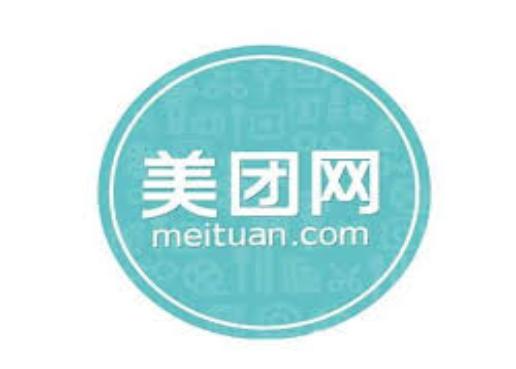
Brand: meituan
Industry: Others